Question: How many bike tires are pictured?
Tambaya: Tayar keke nawa ne a hoton?
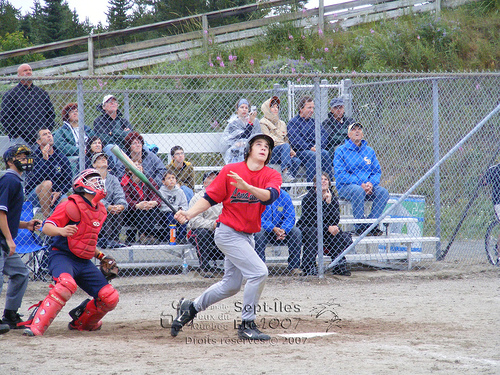
Answer: One.
Amsa: Ɗaya.